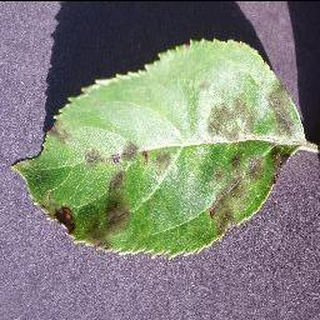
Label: apple_apple_scab